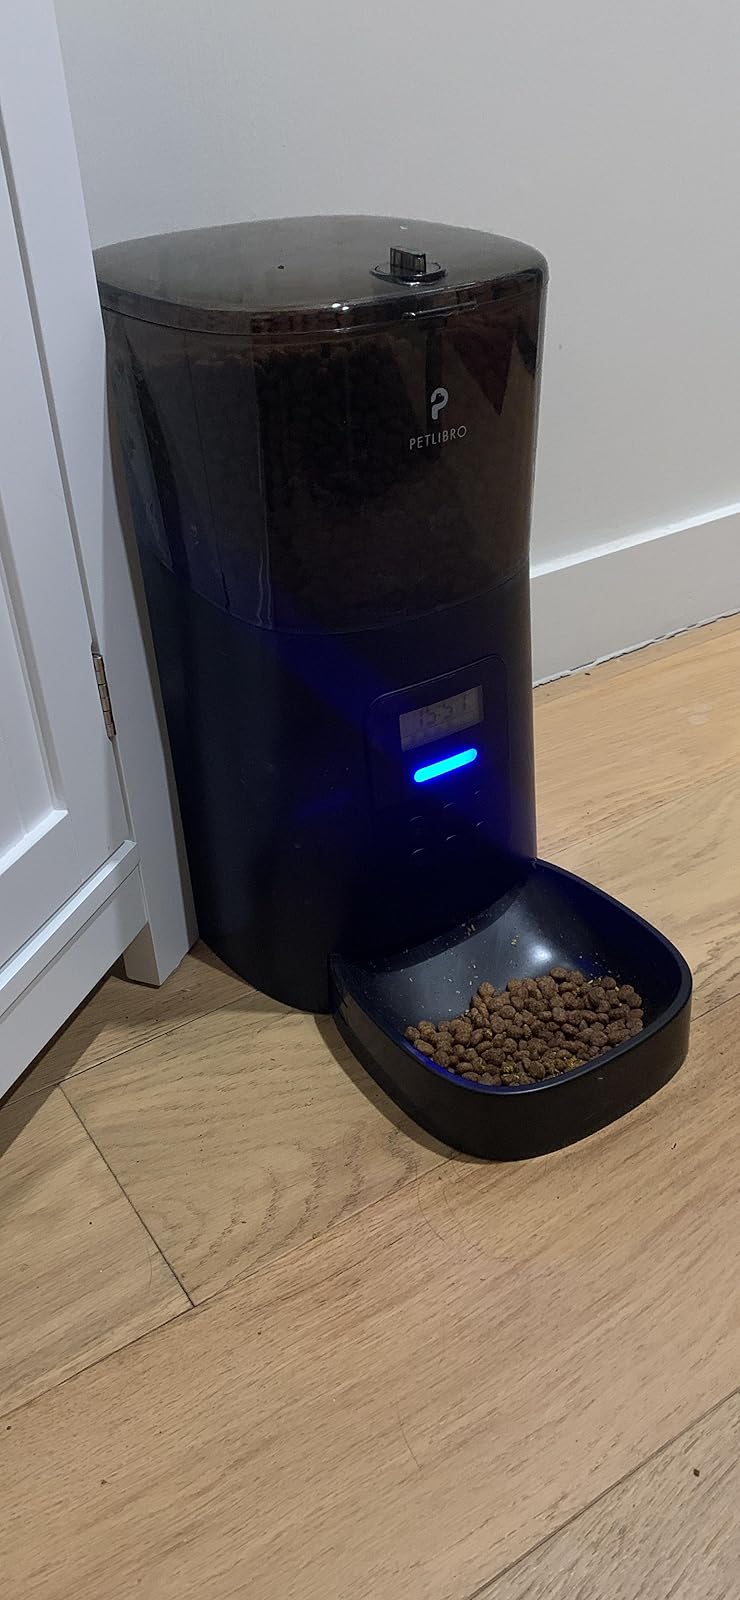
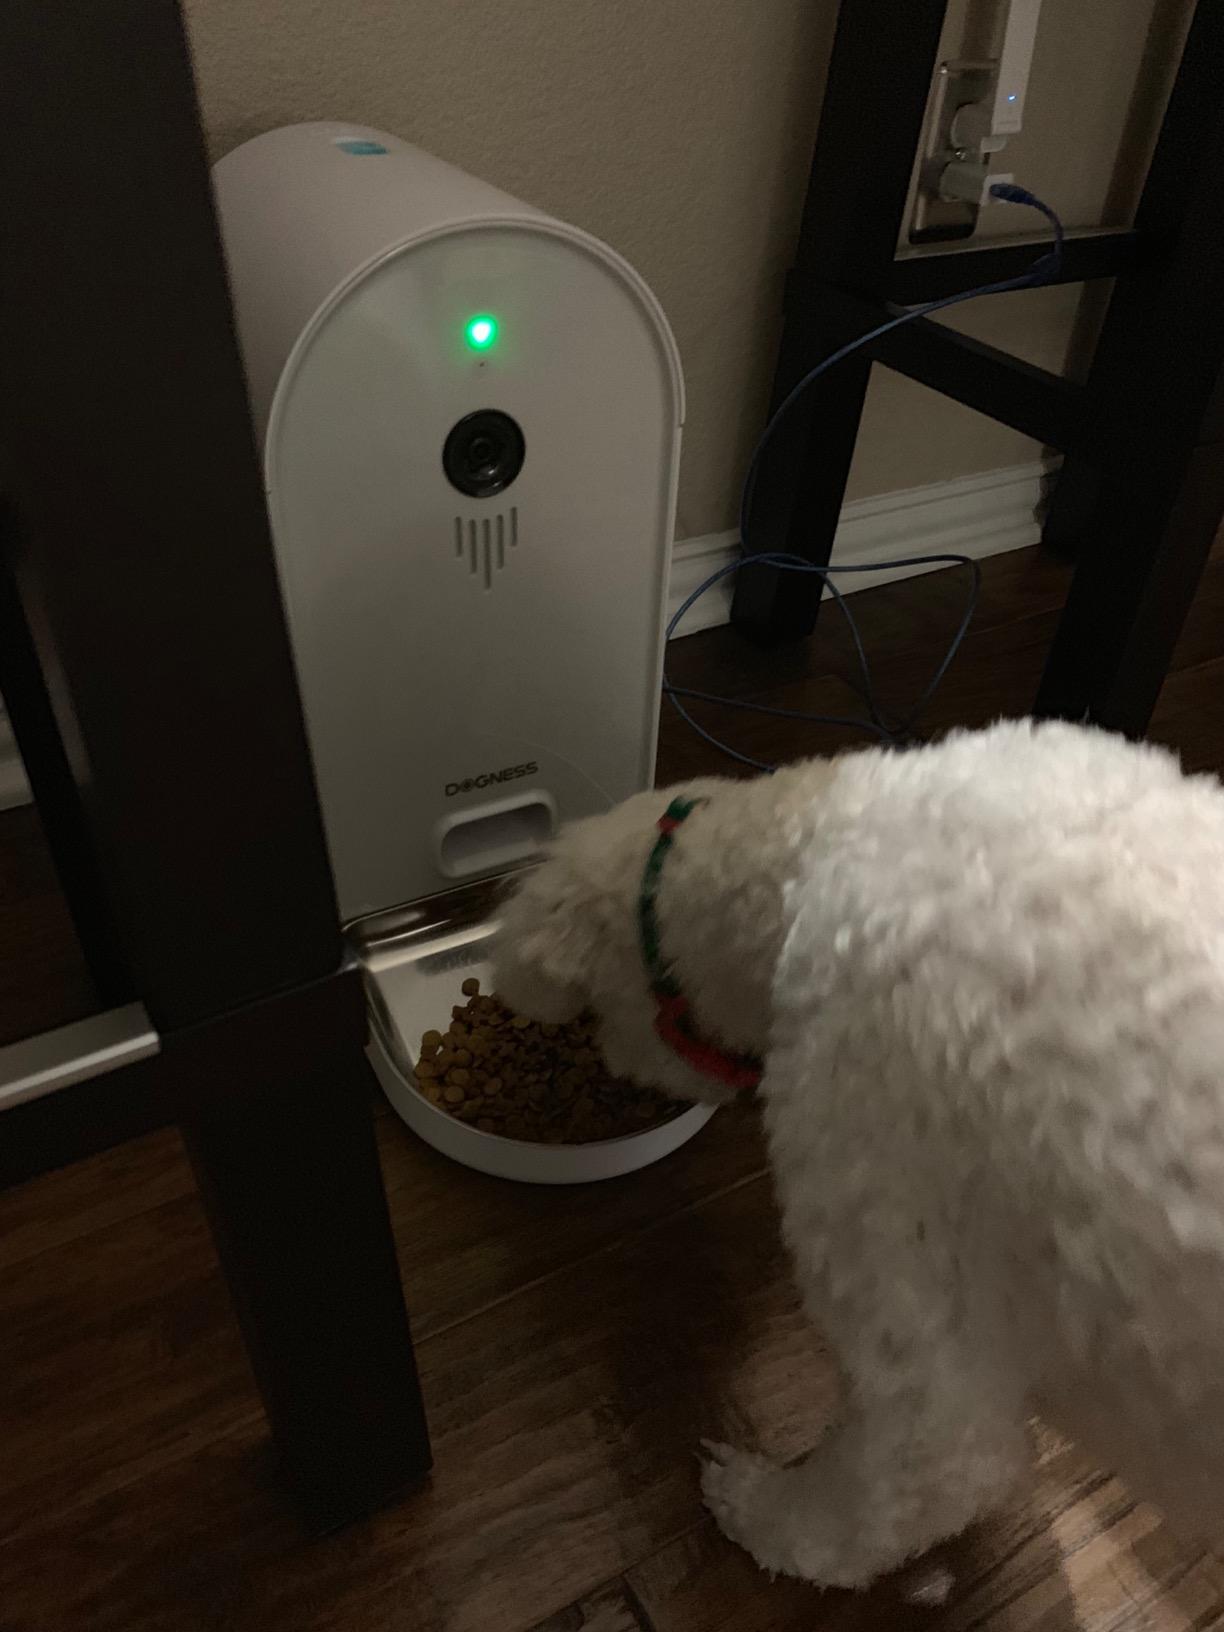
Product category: items_feeder
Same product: no